Insurgency in Southeastern Nigeria

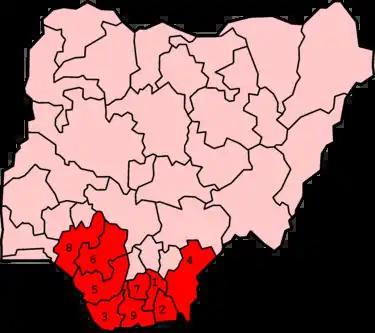
By March 2021, Biafran separatists were active in several Nigerian states located in the Niger Delta.

Local authorities blamed the ESN and IPOB for many attacks on police stations, some of which preceded the Orlu Crisis. The Police Commissioner of Delta State alleged that IPOB elements had crossed the Niger River to infiltrate the state. To prevent such infiltrations, the Nigerian Navy started patrolling the river. In early March, IPOB threatened to deploy the ESN to Benue State to protect Igbos against Fulani raiders; this came after the killings of IPOB activists by armed Fulani. Days later, Nnamdi Kanu declared that the ESN had captured a prominent Fulani bandit leader named Mohammed Isa in Benue State.